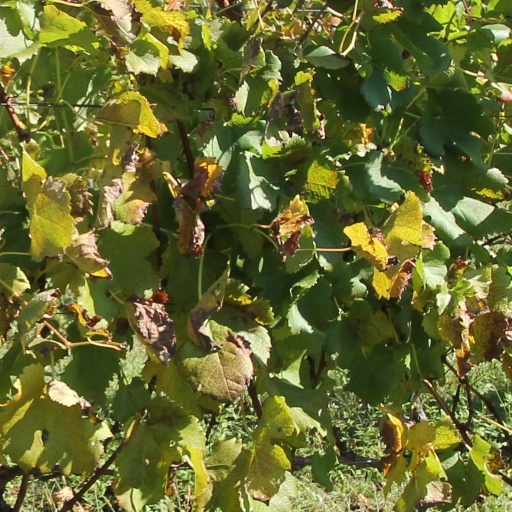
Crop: grape